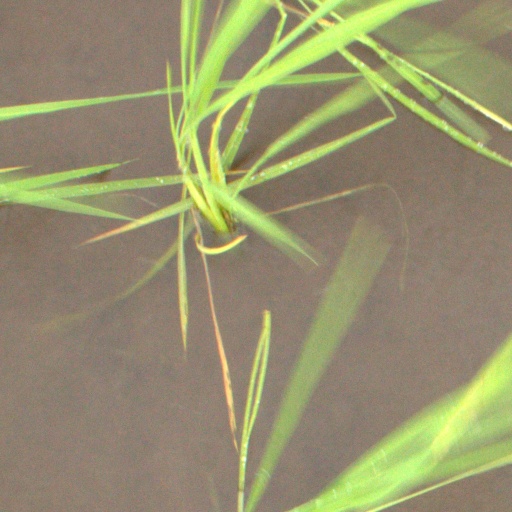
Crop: rice